Touo language

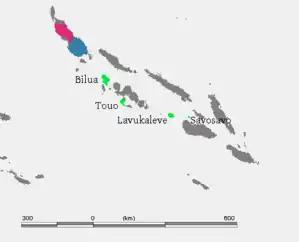
Language families of the Solomon Islands

The Touo language, also known as "Baniata" ("Mbaniata") or "Lokuru", is spoken over the southern part of Rendova Island, located in the Western Province of the Solomon Islands.